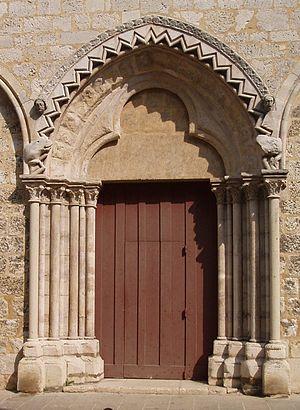
Brie-Comte-Robert, Seine-et-Marne, France